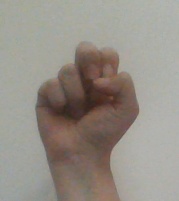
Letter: gaaf